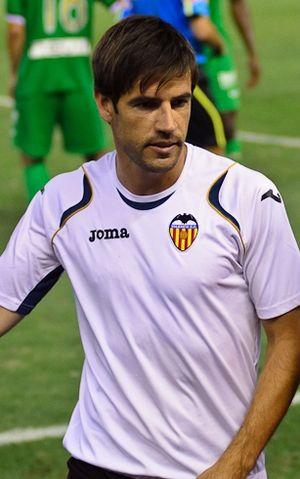
David Albelda Aliqués, né le 1ᵉʳ septembre 1977 à Puebla Larga, est un footballeur international espagnol reconverti en entraîneur.
Le Valence Club de Fútbol est un club de football espagnol fondé le 18 mars 1919 et basé à Valence.